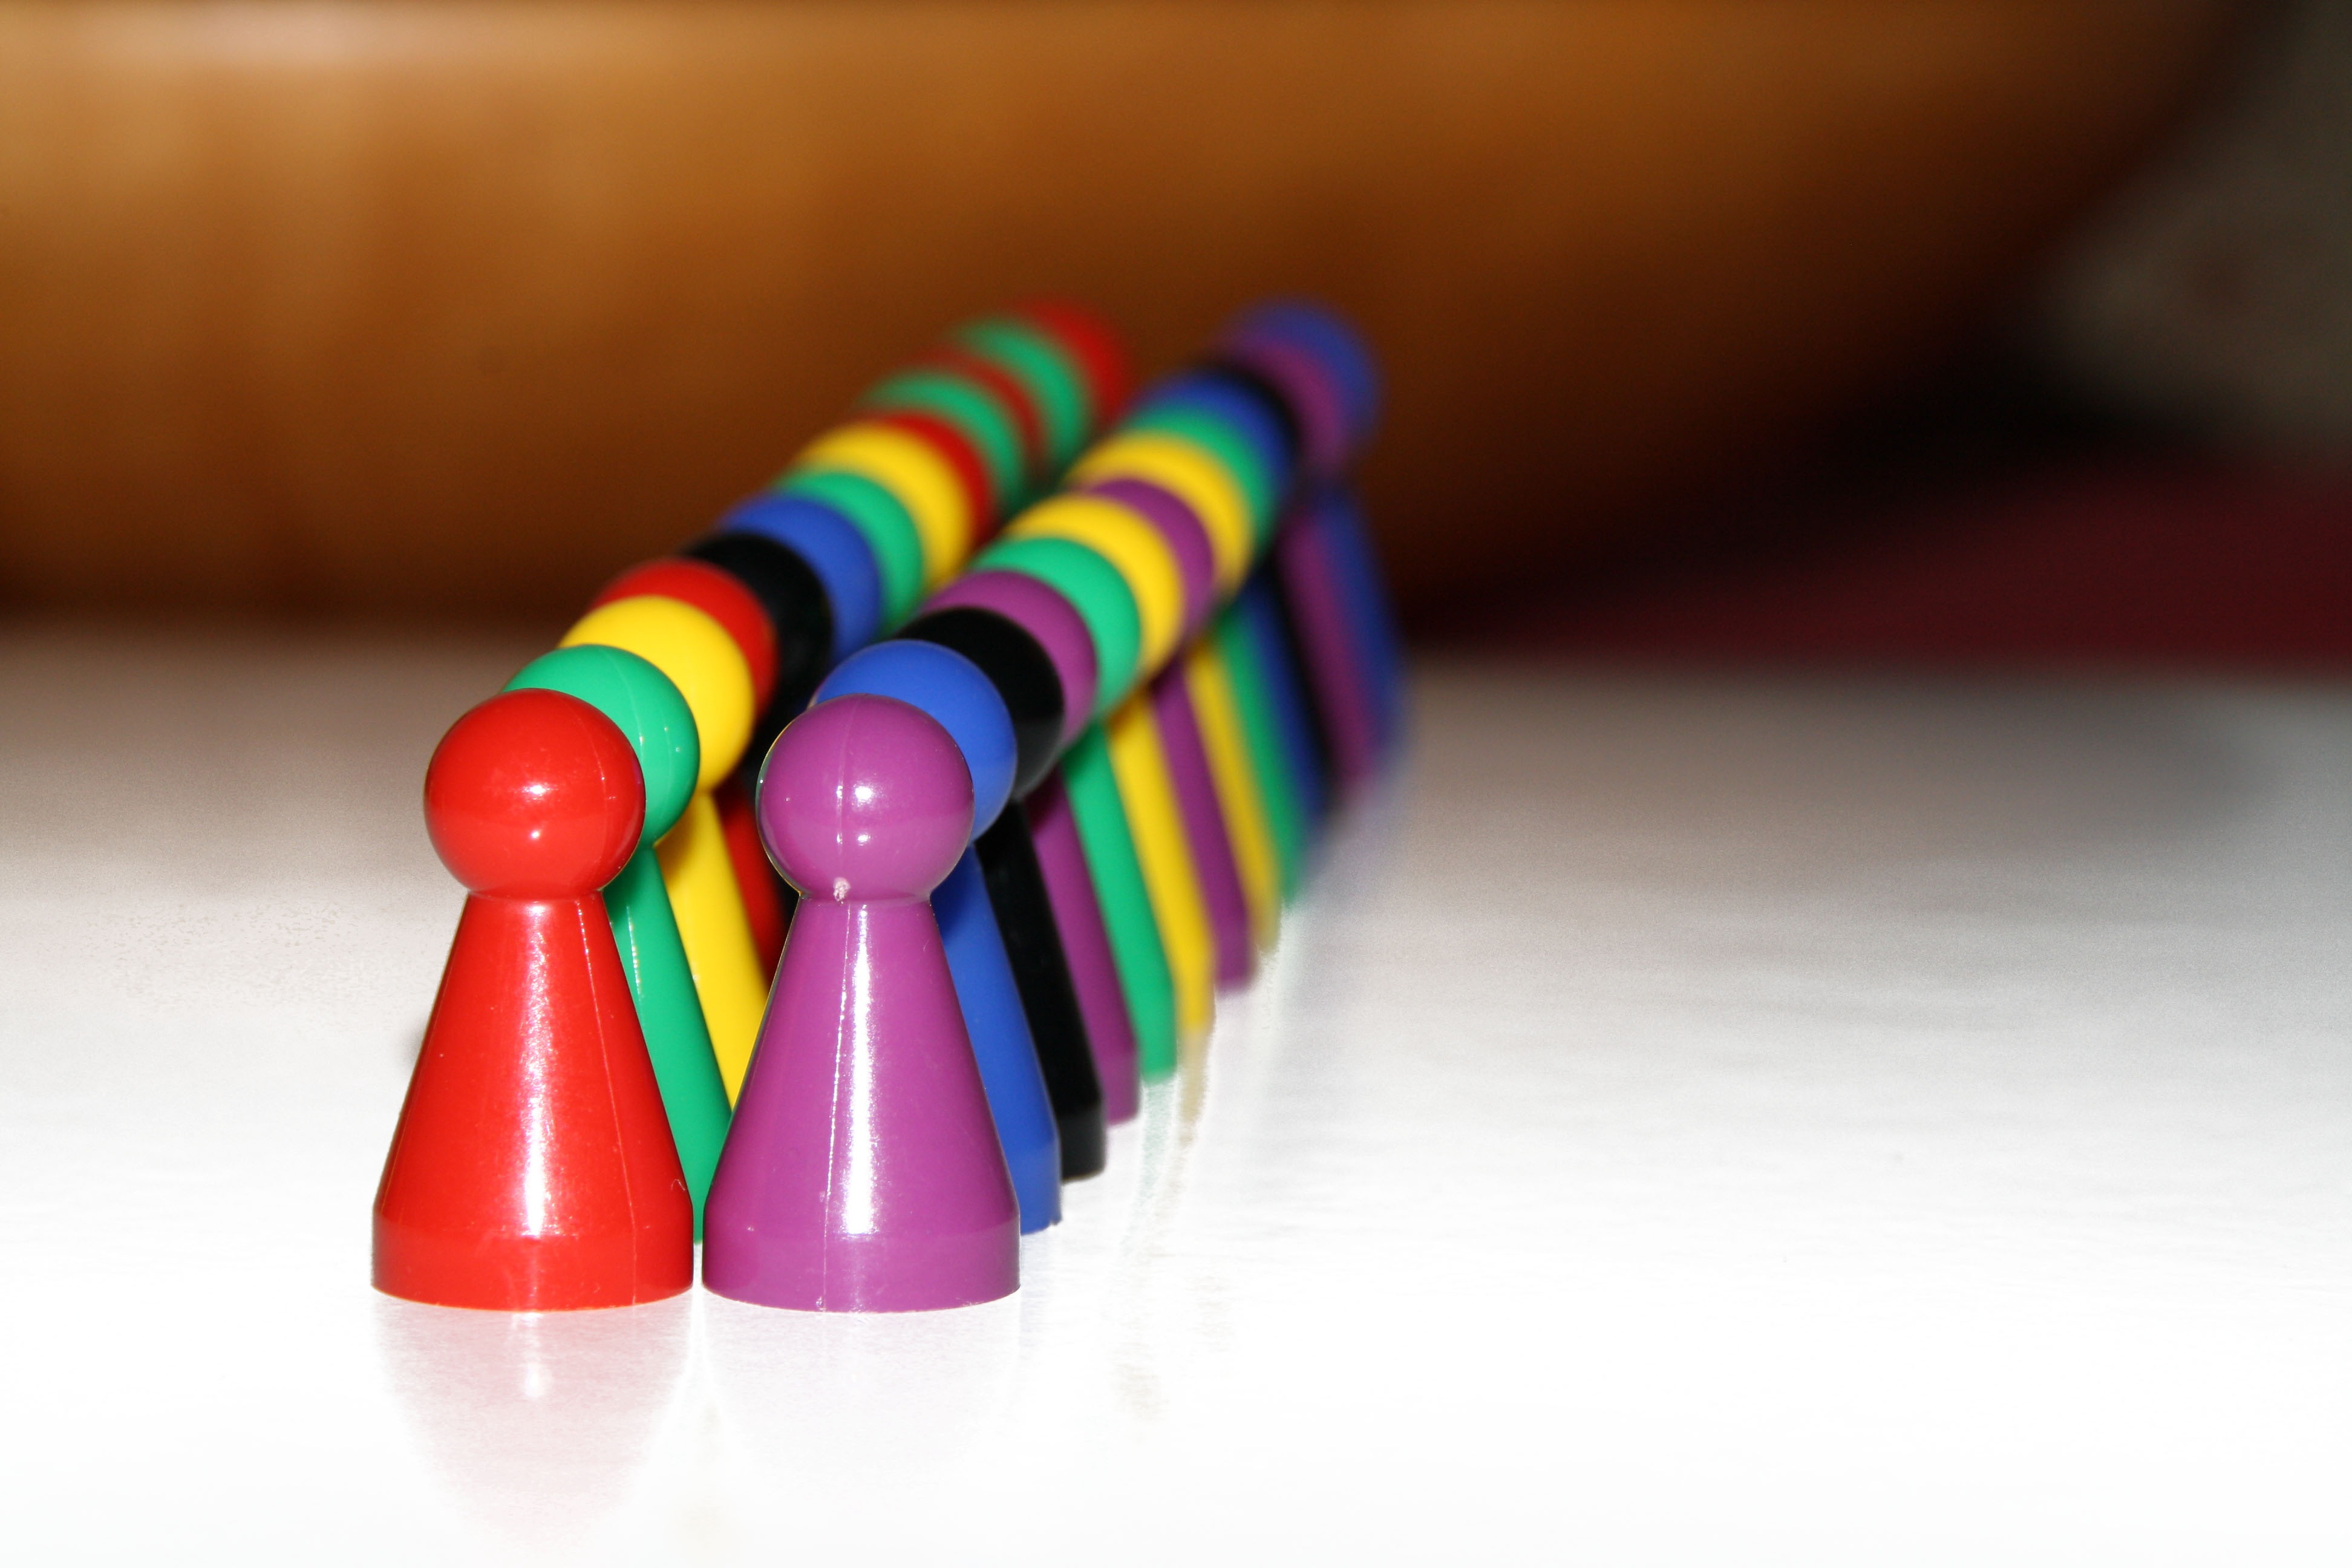
hand, play, plastic, finger, food, red, color, colorful, dessert, lip, crayon, children, figure, toys, series, figures, males, game figure, game characters